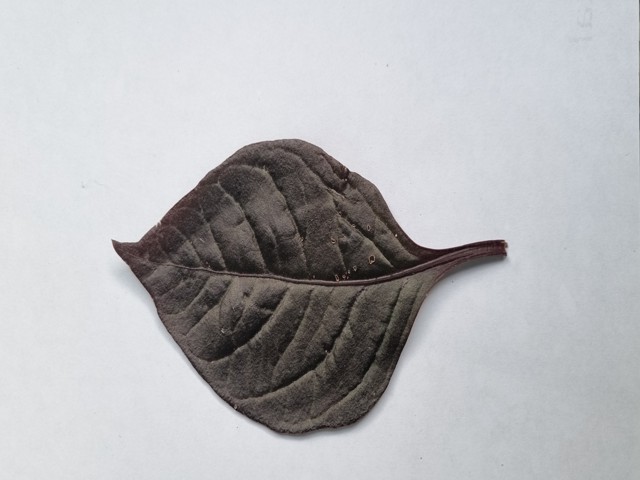
Plant: kalochitra